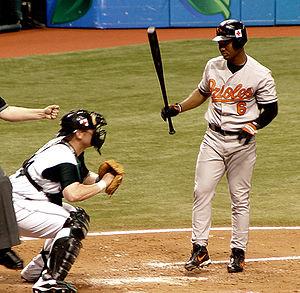
Melvin Mora, né le 2 février 1972 à Agua Negra, est un joueur vénézuélien de baseball évoluant en Ligue majeure de baseball de 1999 à 2011. Pendant 10 saisons, il joue pour les Orioles de Baltimore.